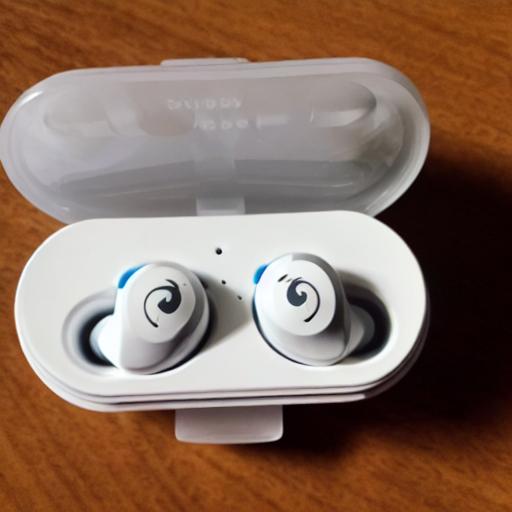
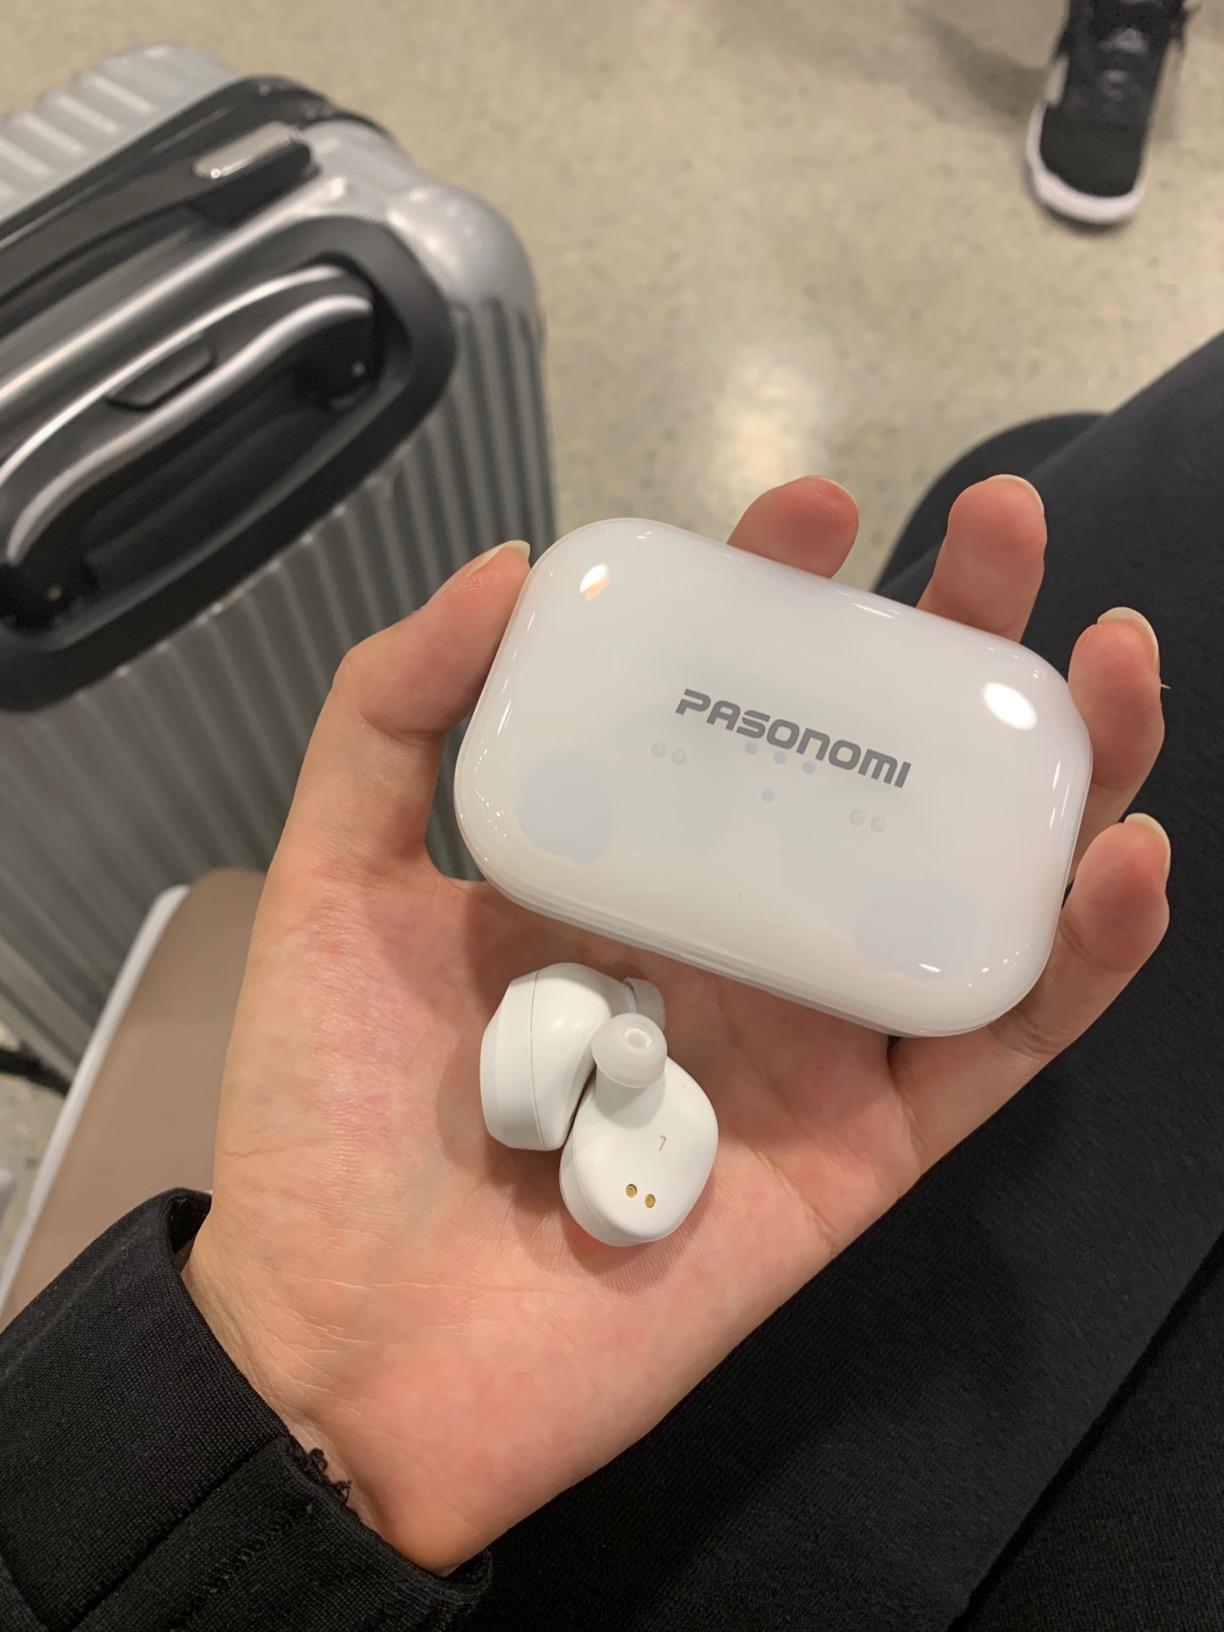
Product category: earbuds
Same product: no